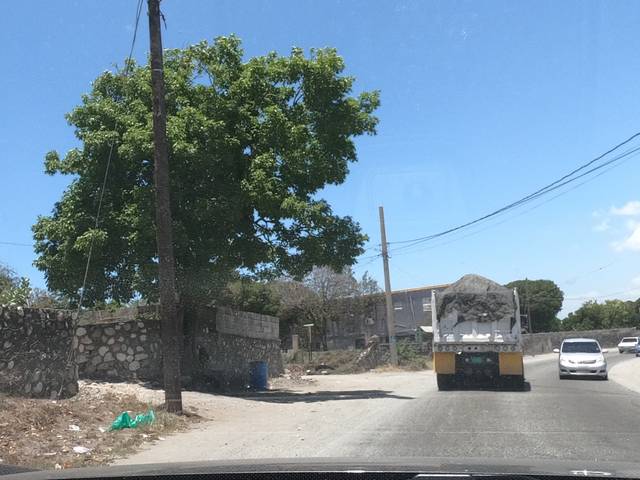
Region: Jamaica
Coordinates: 17.941, -76.687